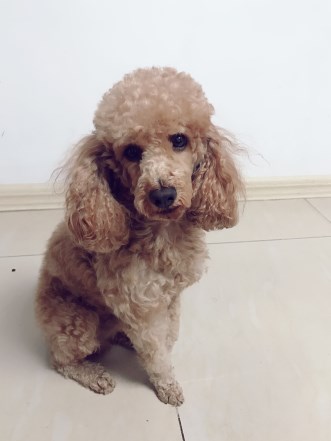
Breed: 7449-n000128-teddy